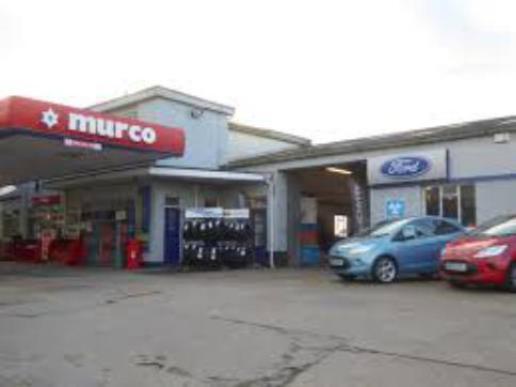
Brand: murco-2
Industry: Electronic